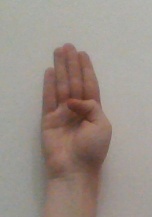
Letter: kaaf